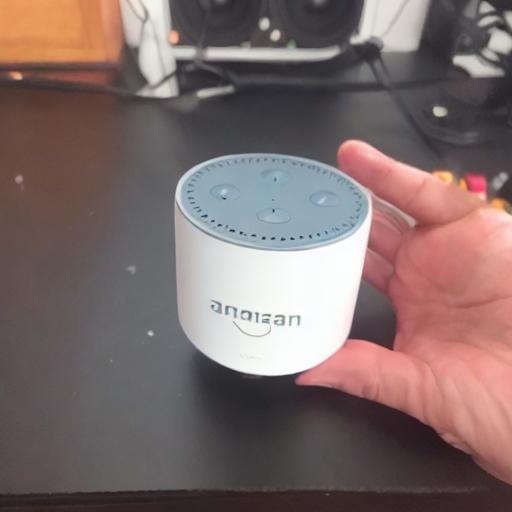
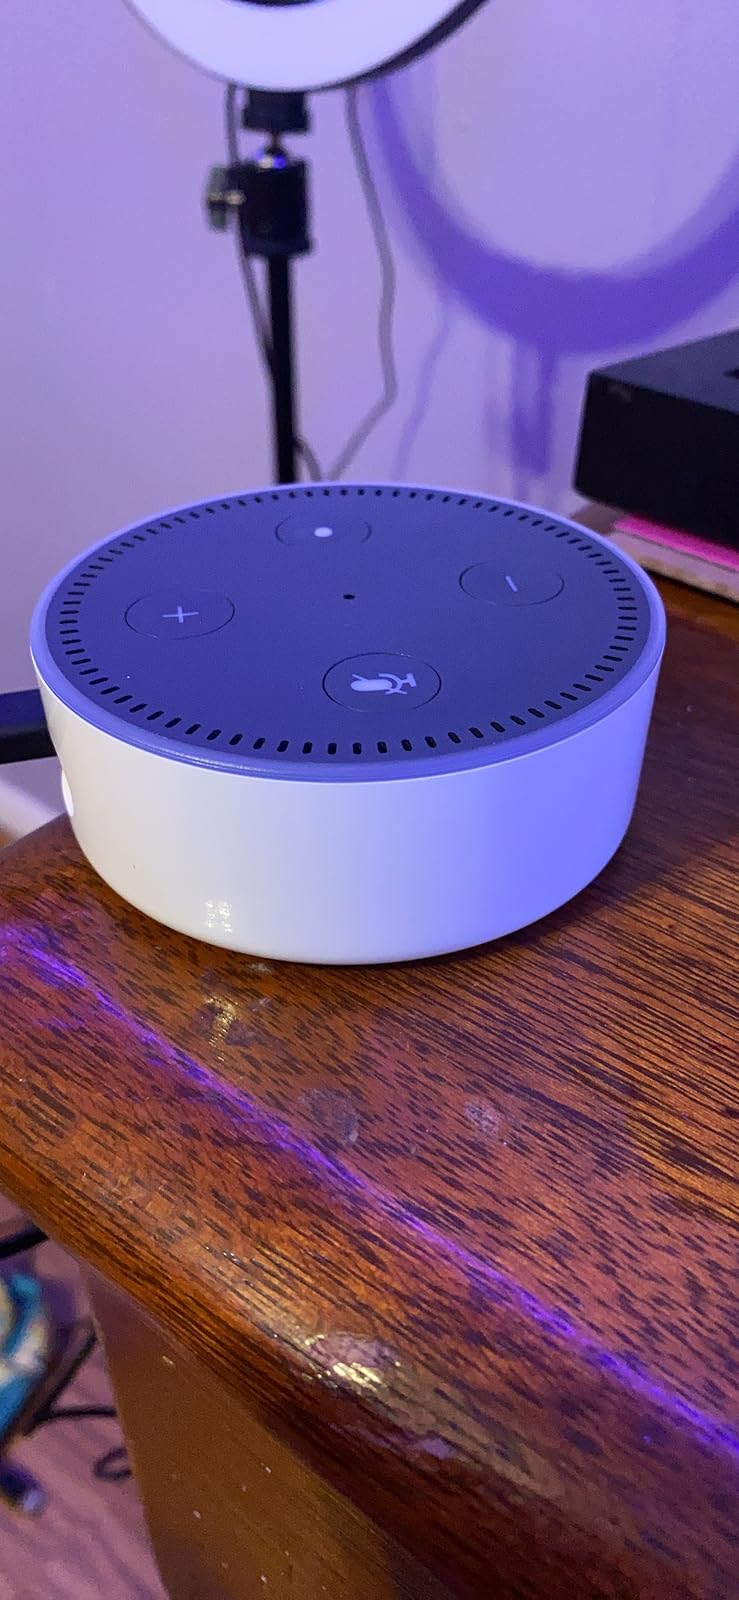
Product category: speaker
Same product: no